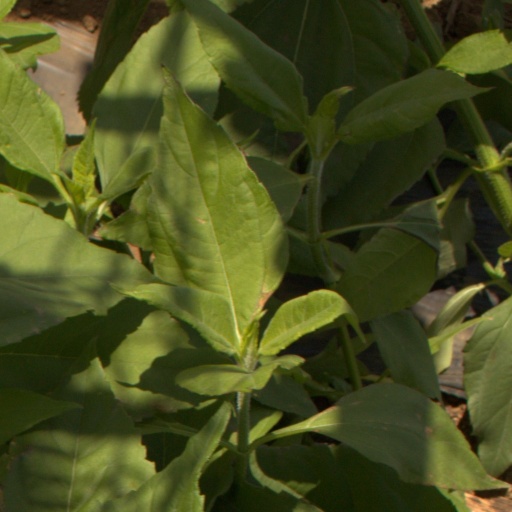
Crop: Jerusalem artichoke